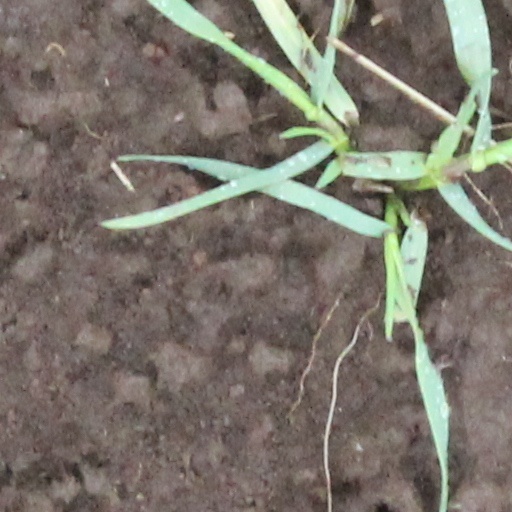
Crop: wheat